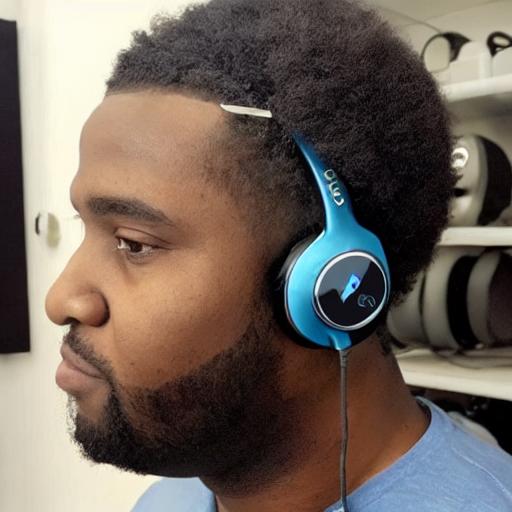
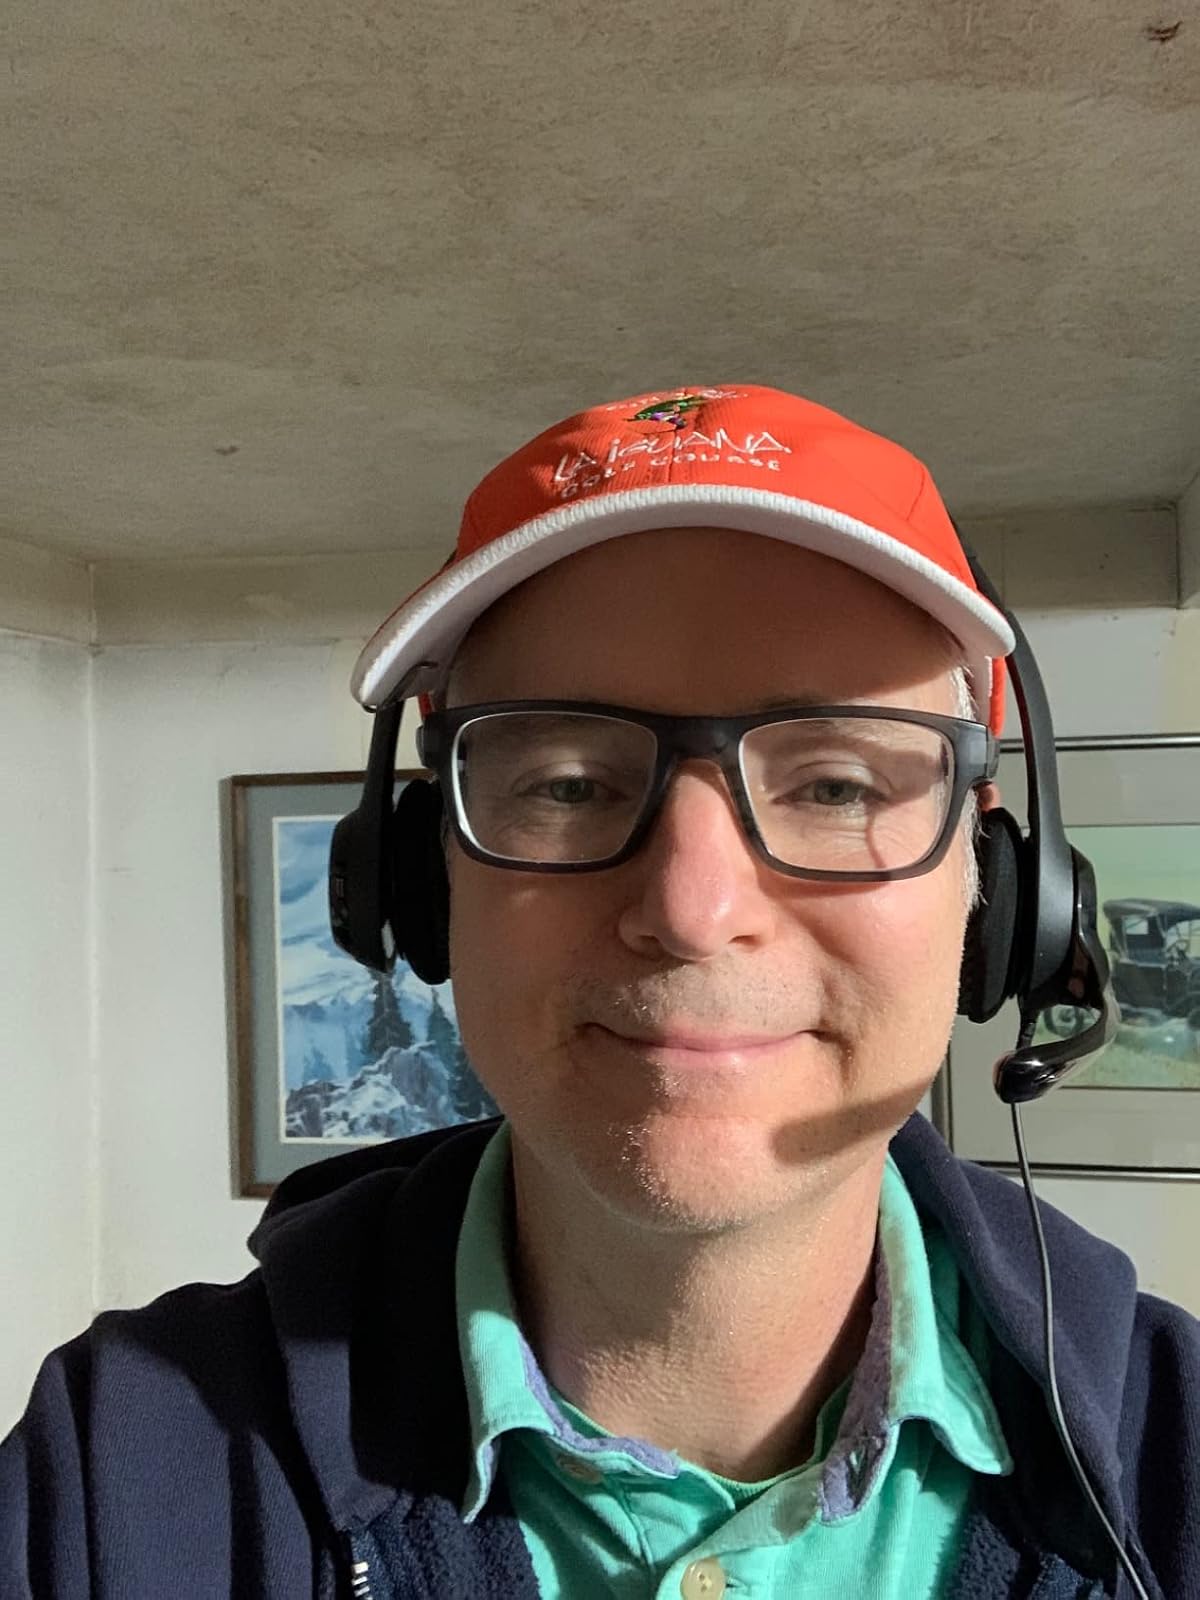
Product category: headphones
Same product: no